Answer in natural language. Considering the relative positions, is dark frame red plaid blanket bed to the left or right of cardboard box, wooden crate, or metal container? Choose between the following options: left or right
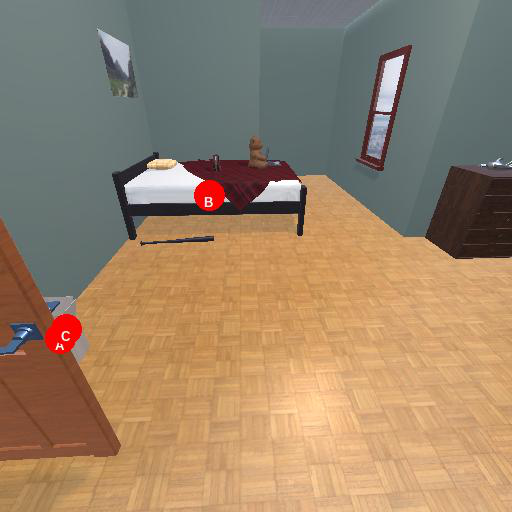
<answer>right</answer>